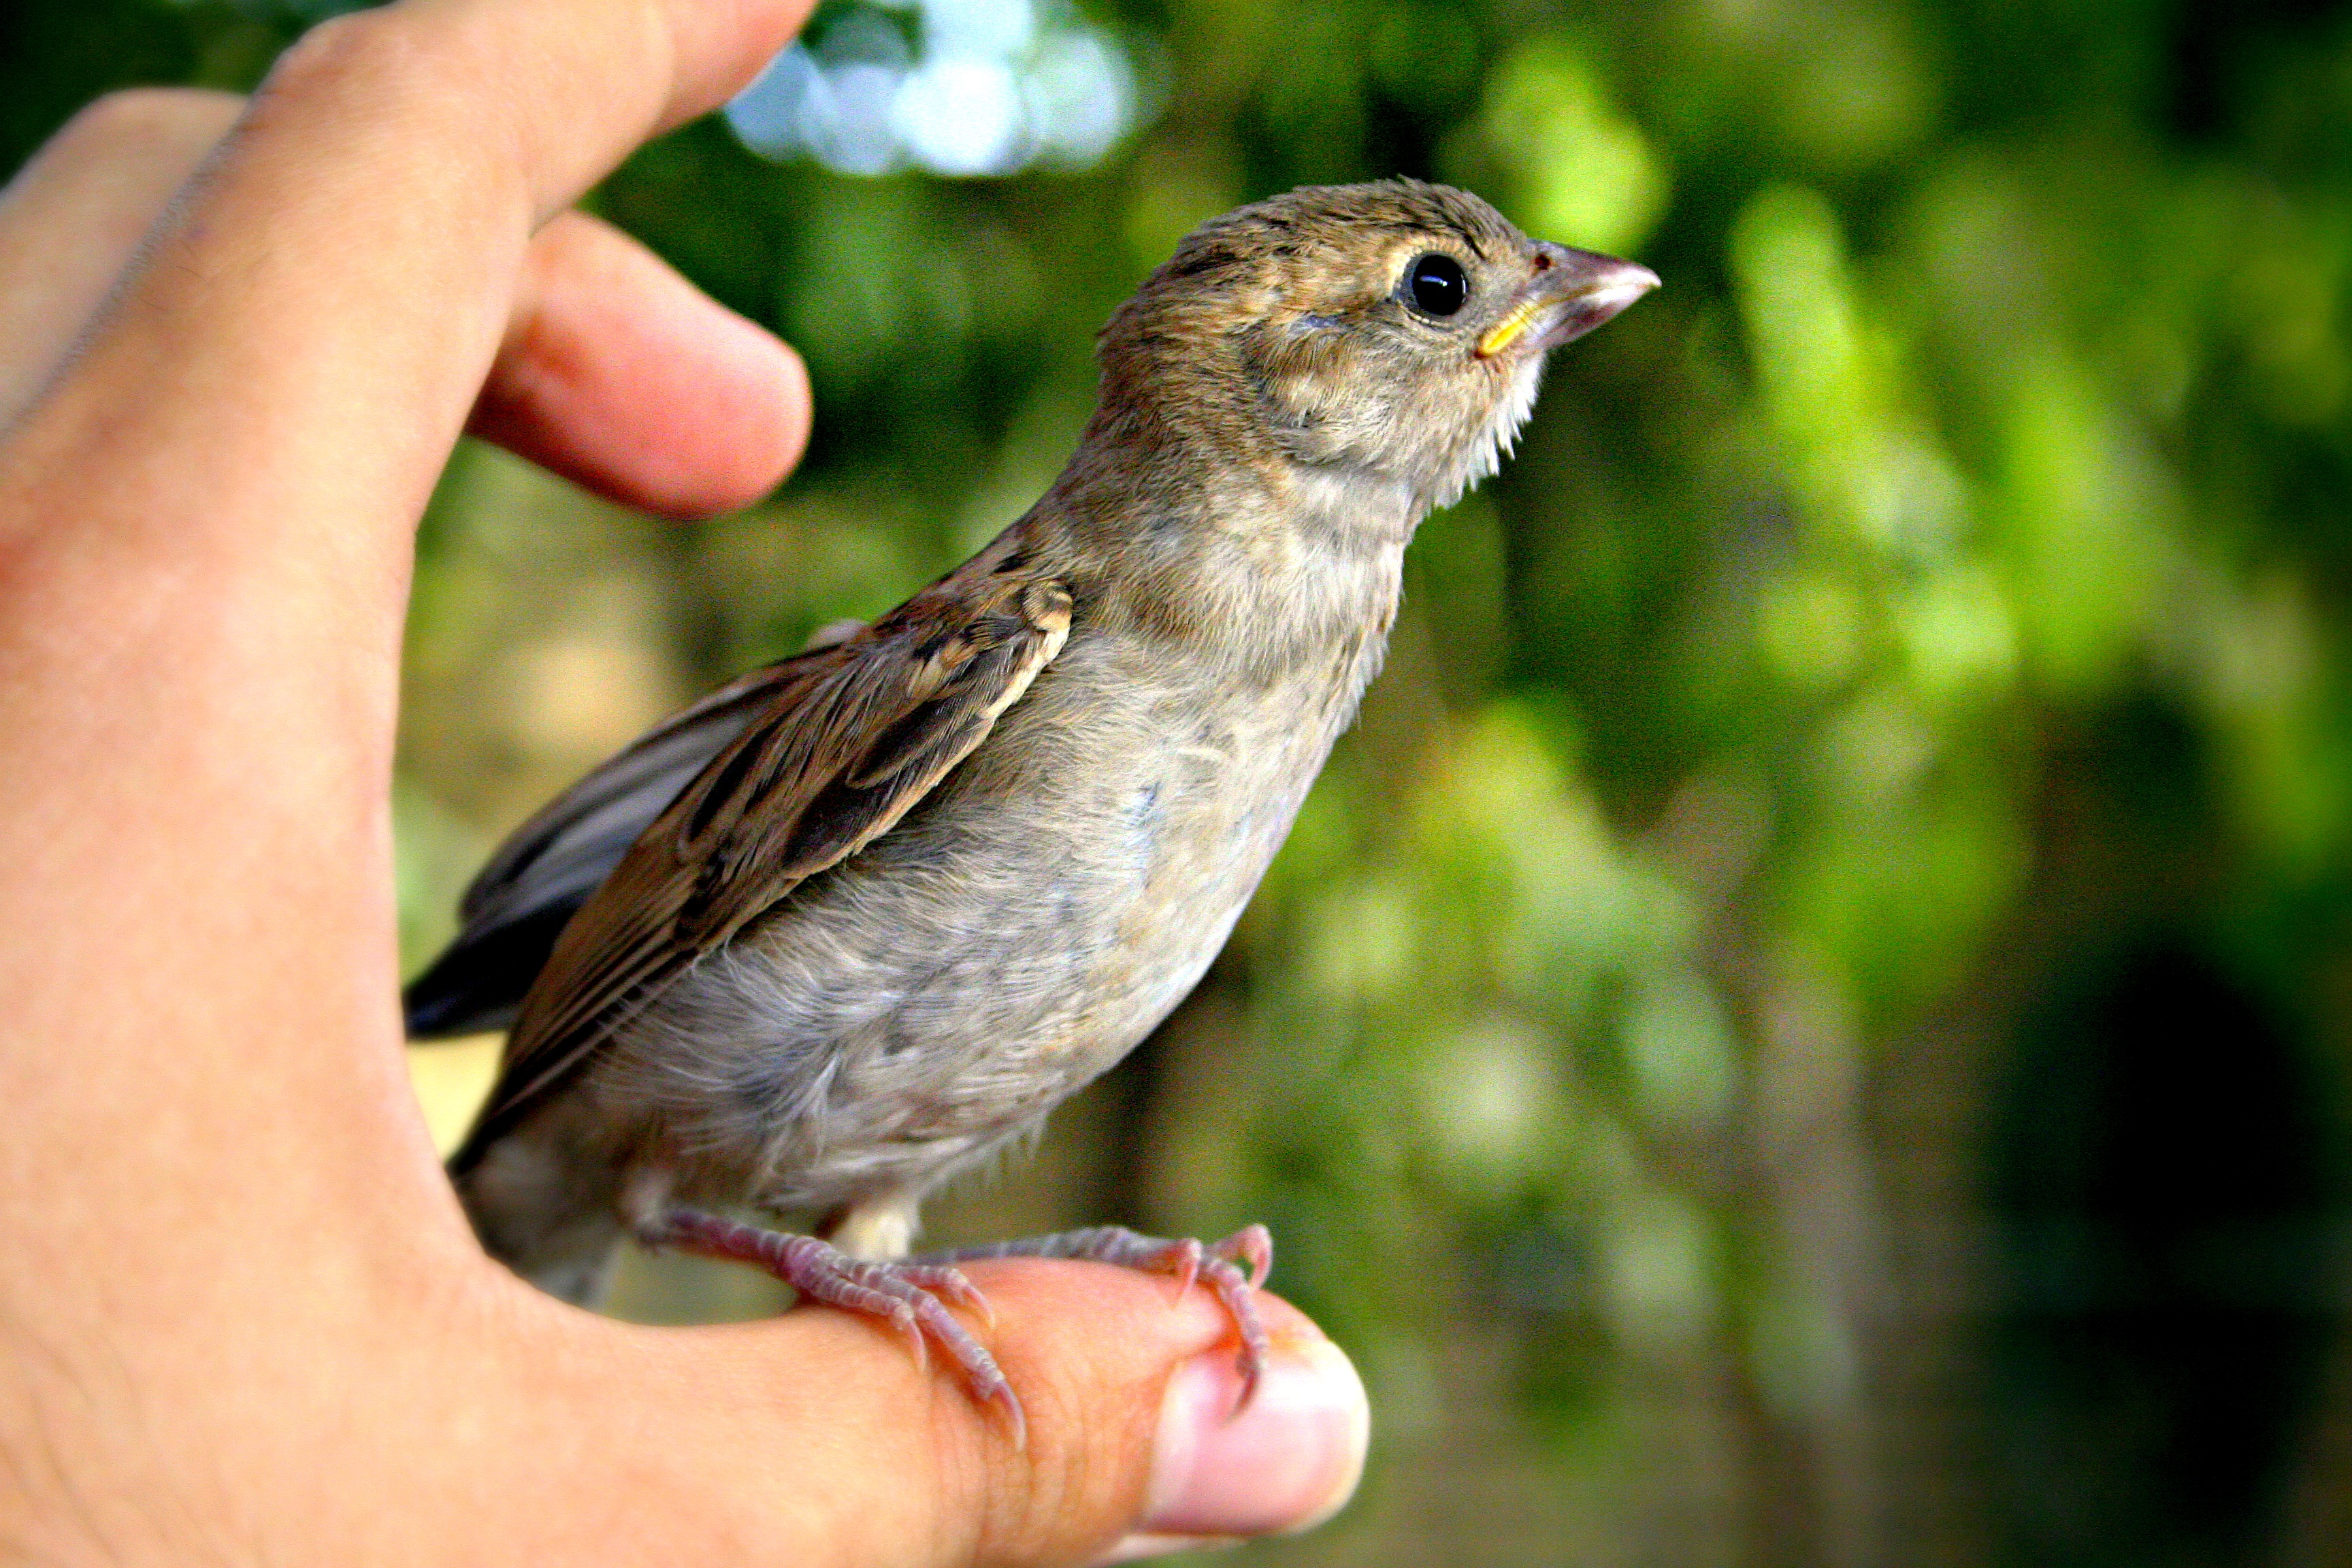
hand, branch, bird, animal, wildlife, beak, macro, fauna, vertebrate, sparrow, finch, brambling, house sparrow, old world flycatcher, perching bird, emberizidae, nightingale, ortolan bunting, public domain images